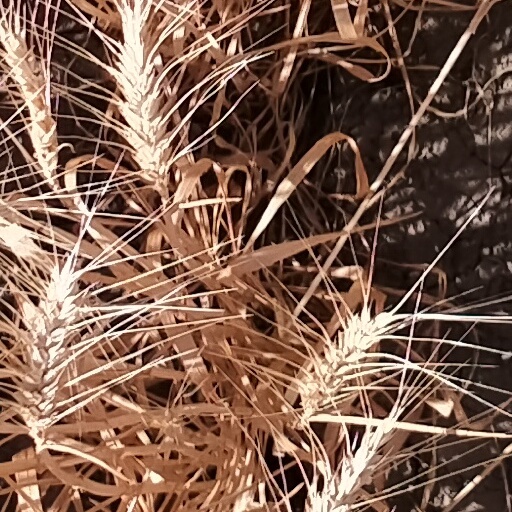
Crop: wheat